Institute for Development and Research in Banking Technology

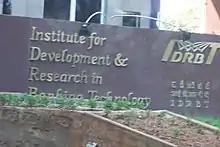
Entrance sign in Hyderabad

The main focus of the institute is to conduct applied research and experimental development in the area of banking technology. The research at the institute is directed primarily towards a specific practical objective that will serve the banking and financial sector.